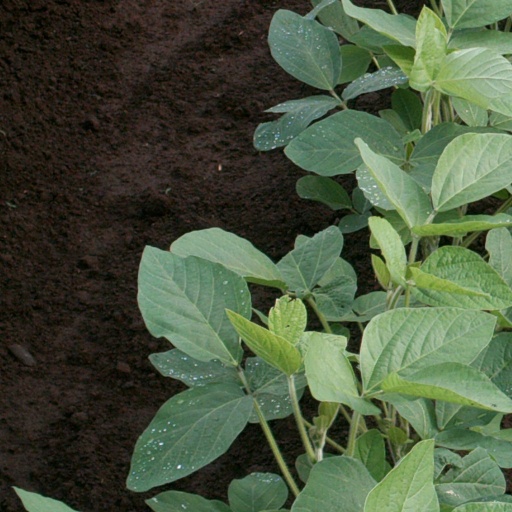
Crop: soybean